German units of measurement

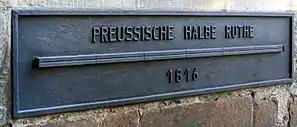
A standard at the City Hall in Münster, Germany from 1816; the bar shown is one "Prussian half rod" long.

The Rute or "Ruthe" is of Carolingian origin, and was used as a land measure. Many different kinds of Ruthe were used at various times in various parts of the German-speaking world. They were subdivided into differing numbers of local Fuß, and were of many different lengths. One source from 1830 lists the following: